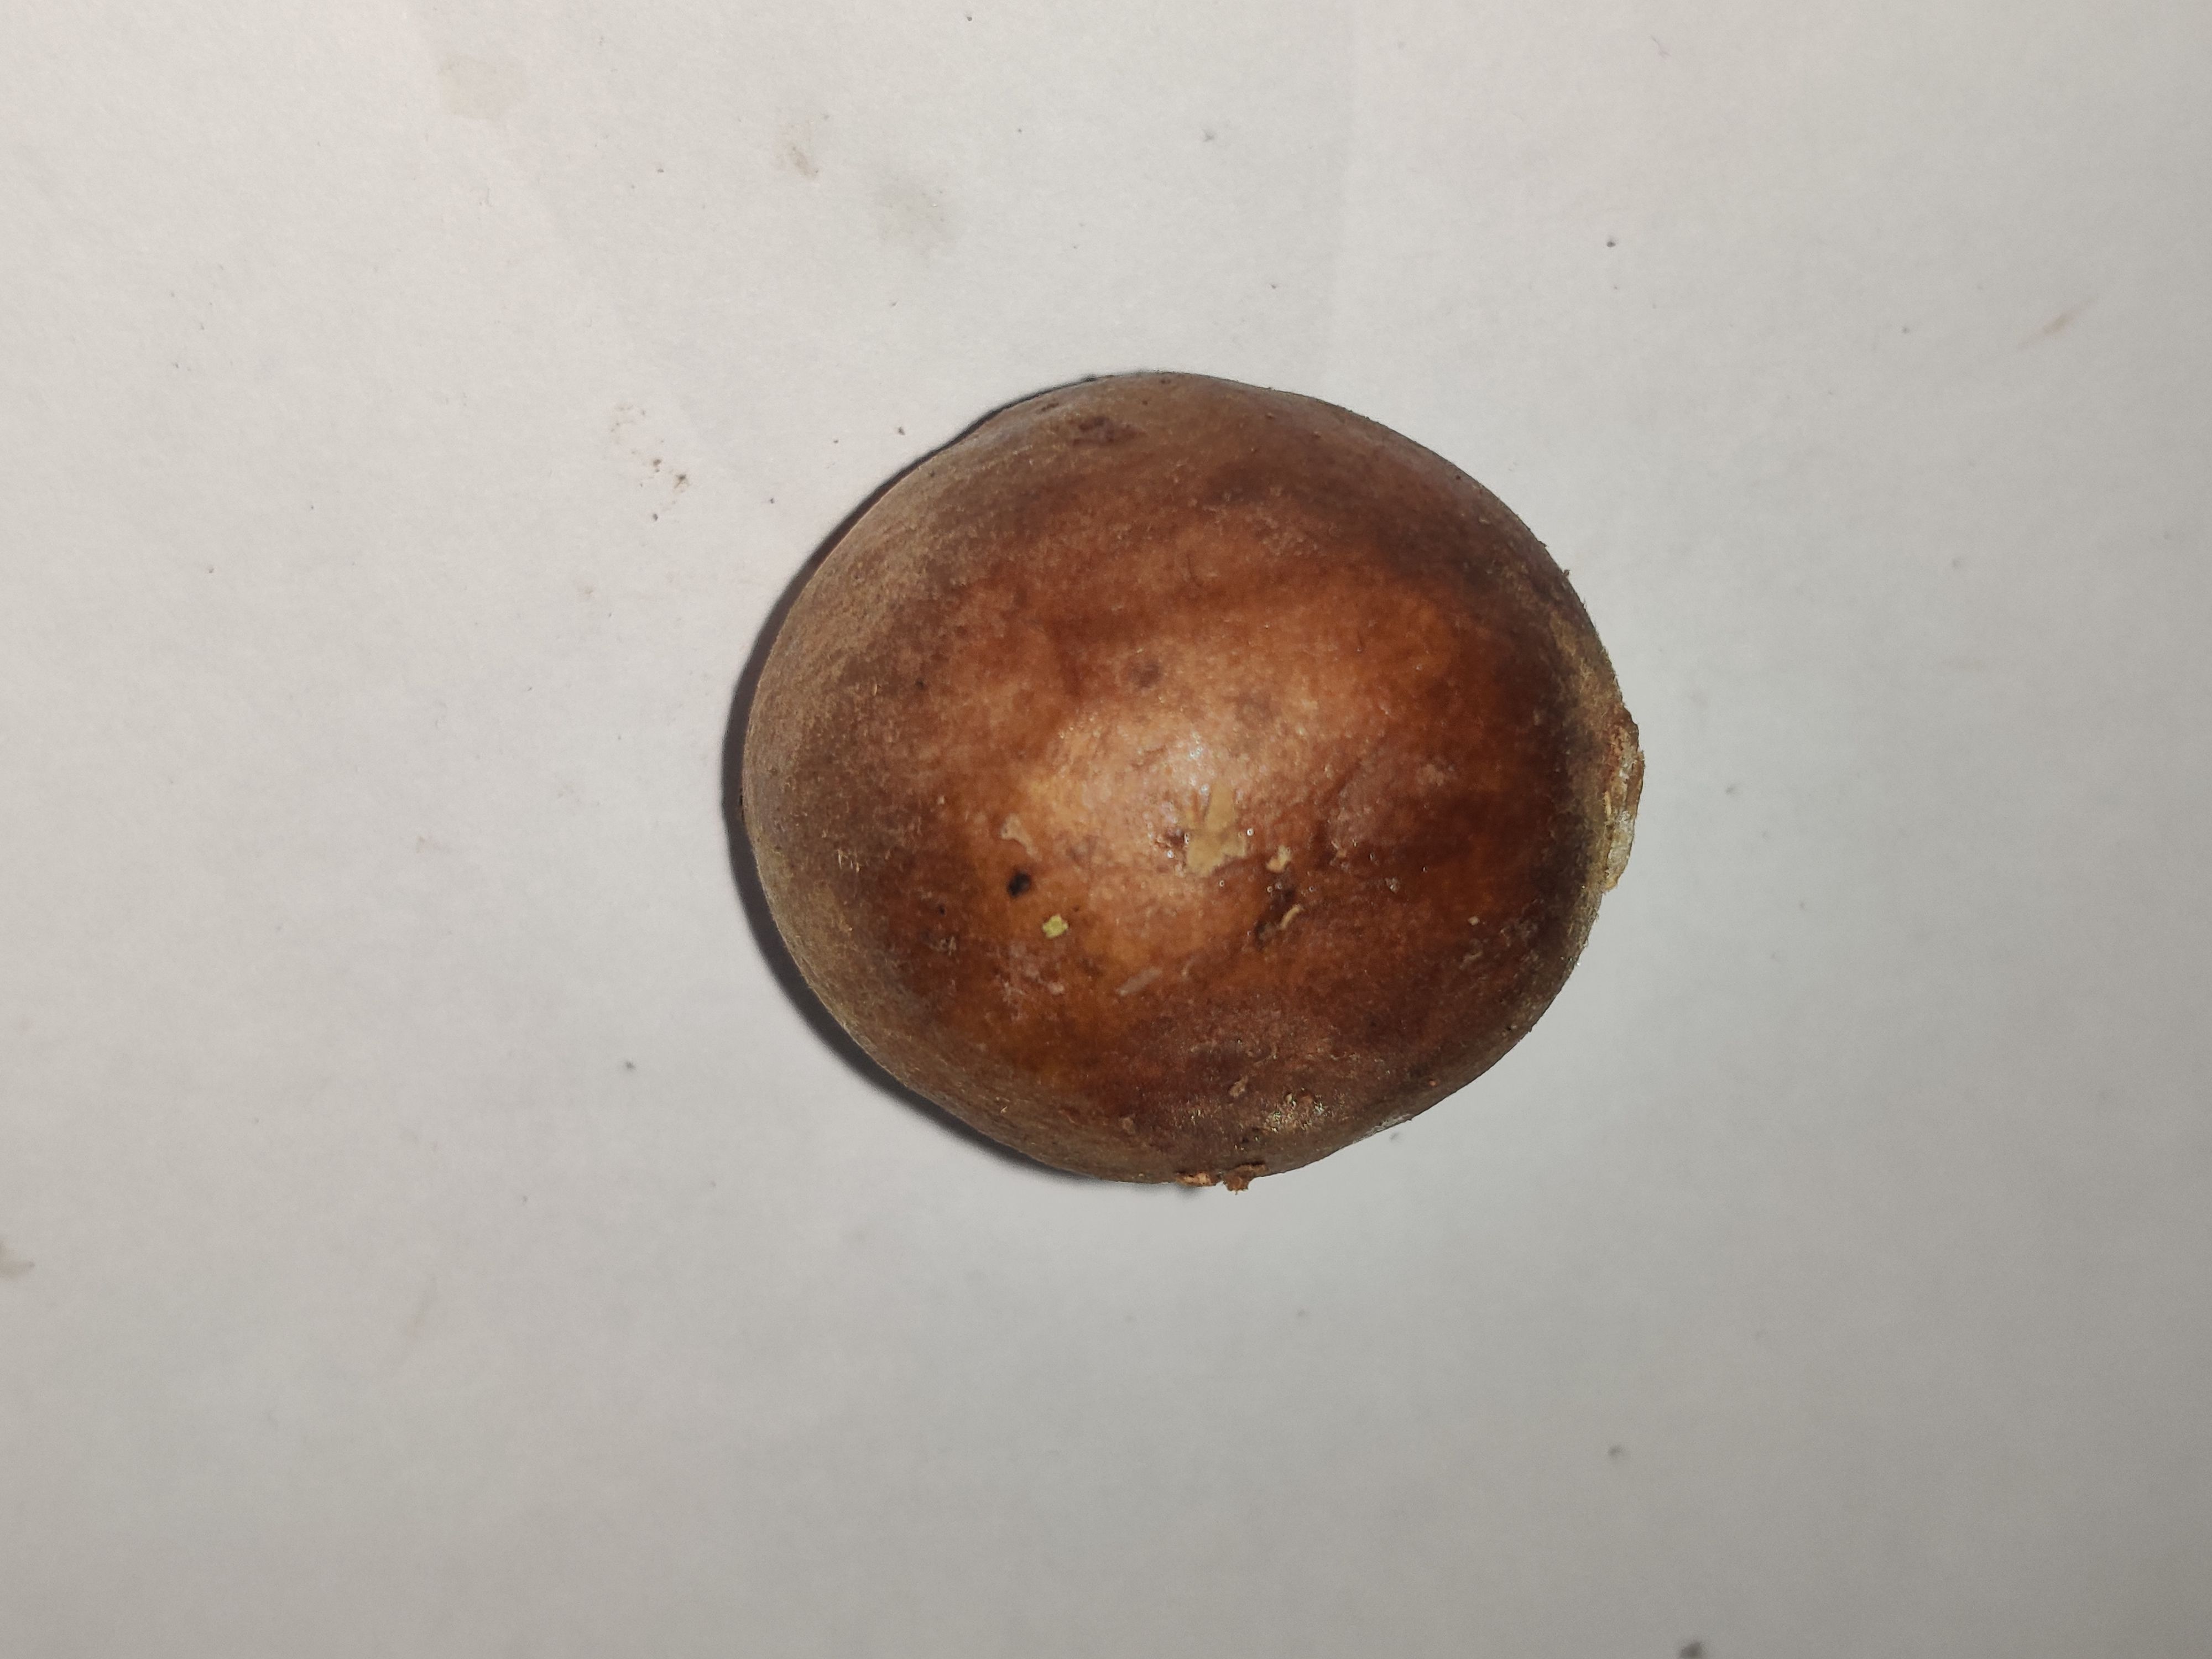
Fruit: burmese-grape
Grade: 3rd-grade